Woodhaven Boulevard station (BMT Jamaica Line)

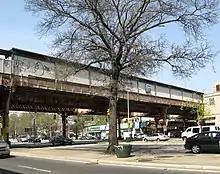
View of the station from Woodhaven Boulevard, looking northeast prior to renovation and elevator installation.

This station has two entrances/exits, both of which are elevated station houses beneath the tracks that allow free transfers between directions. The main one is at the extreme west end and has a single staircase from each platform, turnstile bank, token booth, and two street stairs going down to either western corners of Woodhaven Boulevard and Jamaica Avenue.